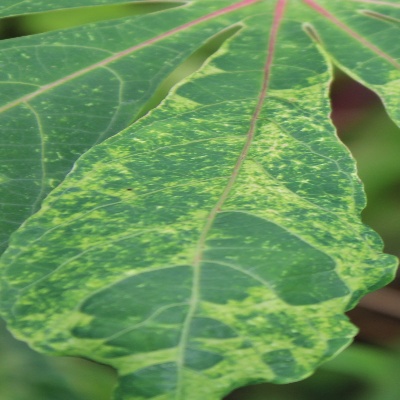
Crop: Cassava
Condition: mosaic